Princess Elisabeth of Hesse and by Rhine

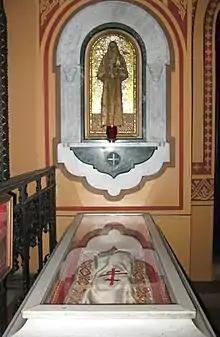
Tomb and mosaic icon of Princess Elizabeth

Deeply affected by the Grand Duke's death, Grand Duchess Elizabeth Feodorovna retired from the royal family and founded the Russian Orthodox convent of Martha and Mary, where she dedicated herself to the care of Moscow's poor and suffering. Part of the obligations of the sisters of the Martha and Mary convent was to make an annual pilgrimage to the sepulchral church in memory of the Grand Duke on the day of his repose, 4 February.